Bischofstein Castle (Germany)

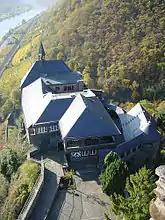
View of the dormitories from the top of the tower

At the beginning of the 1950s the Fichte Gymnasium in Krefeld began searching for its own retreat center. The newly formed „Schullandheim Fichte-Gymnasium e. V.“ (association for the construction of a school retreat center) saw Burg Bischofstein, with its structural condition and spacious layout, as most fitting.